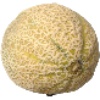
Label: cantaloupe